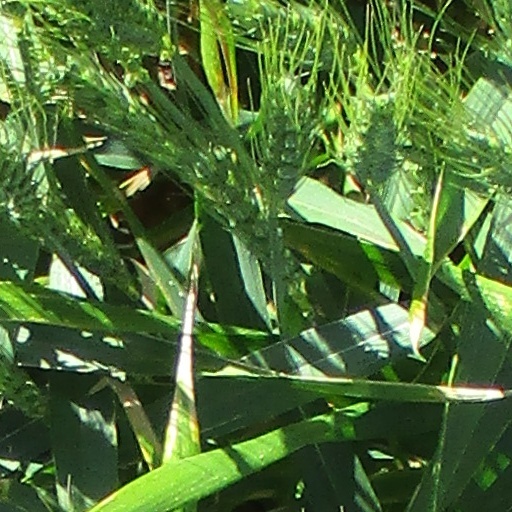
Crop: wheat